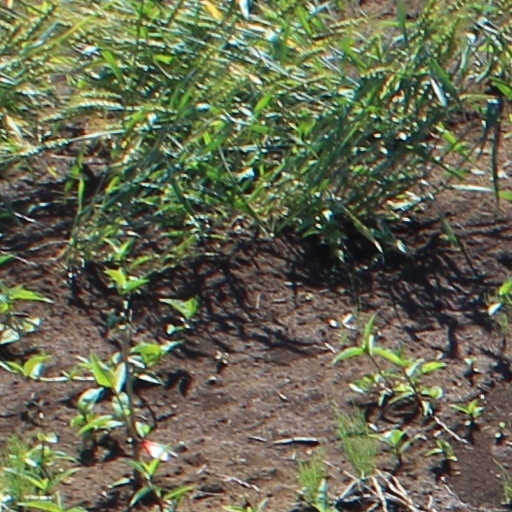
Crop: wheat